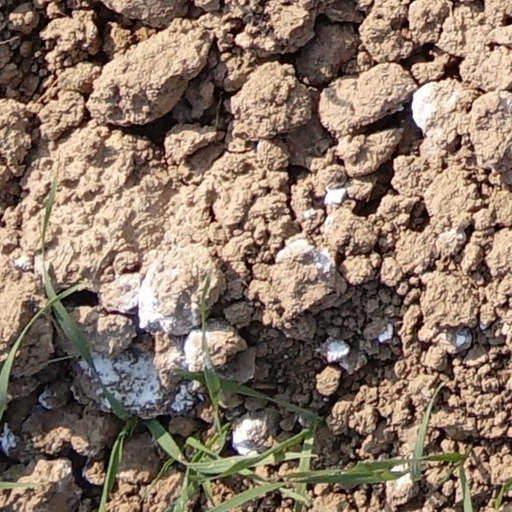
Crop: wheat